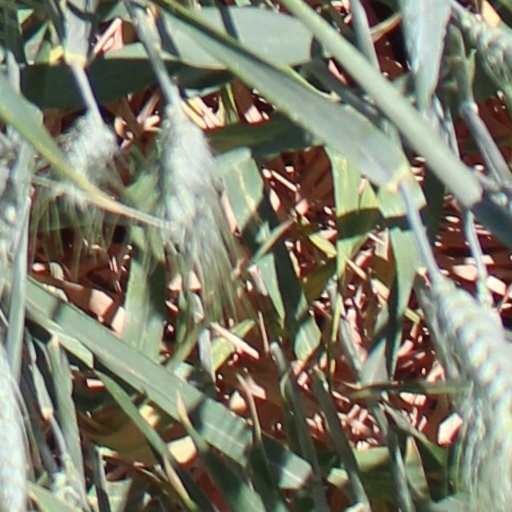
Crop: wheat